Ida Peelen

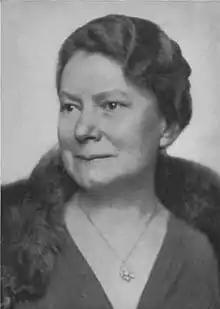

Ida Caroline Eugenie Peelen (1882–1965) was a Dutch art historian and museum director. She was the first female director of a national museum in the Netherlands, the in Delft.